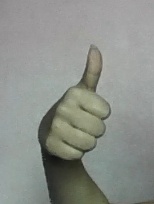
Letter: aleff